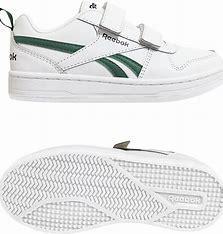
Brand: Reebok
Model: Royal Prime 2